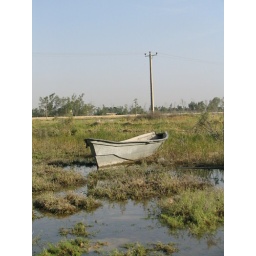
old boat of fishers in Persian golf coast in south of Iran, Hendijan. ( in the mouth of Zohreh river )